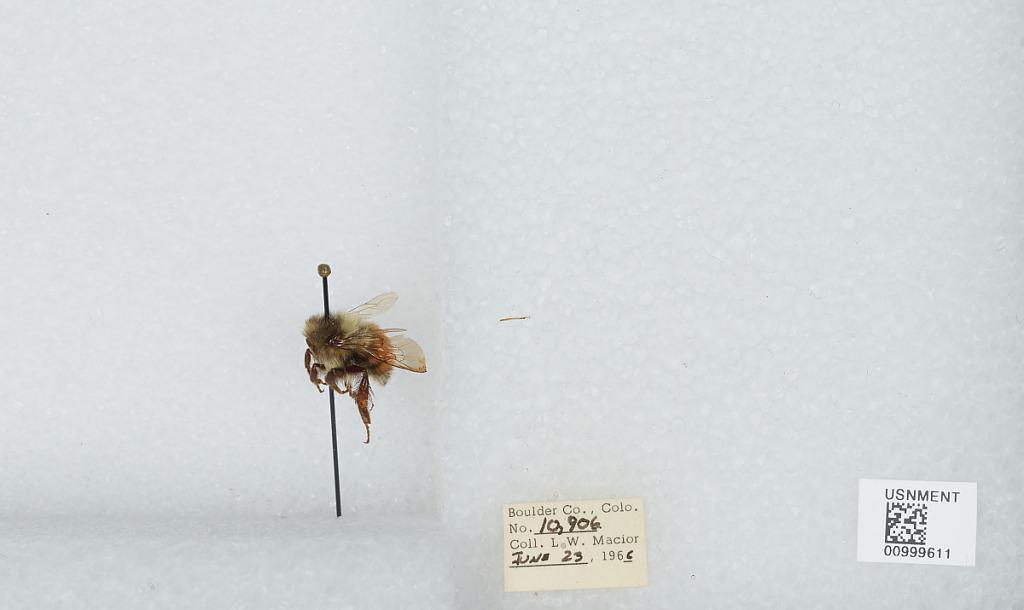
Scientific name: Bombus (Pyrobombus) melanopygus Nylander
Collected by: L. Macior
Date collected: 1966-6-23
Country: United States
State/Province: Colorado
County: Boulder
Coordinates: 40.015, -105.27